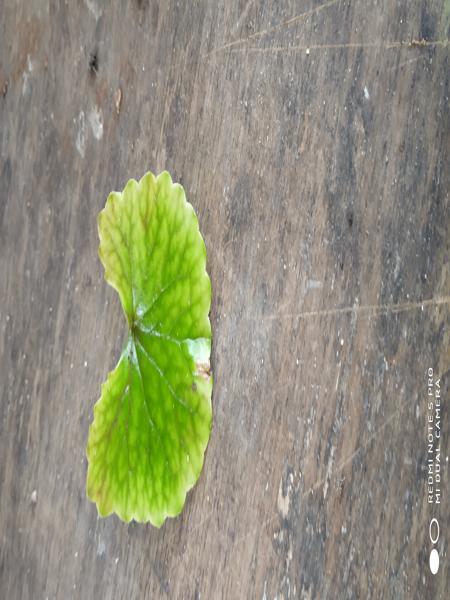
Plant: Bhrami